Ogikawa Station

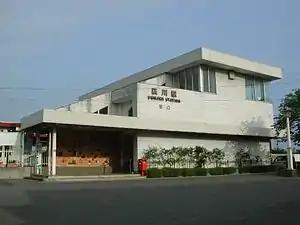
Ogikawa Station, East side, August 2004

is a train station in Akiha-ku, Niigata, Niigata Prefecture, Japan.